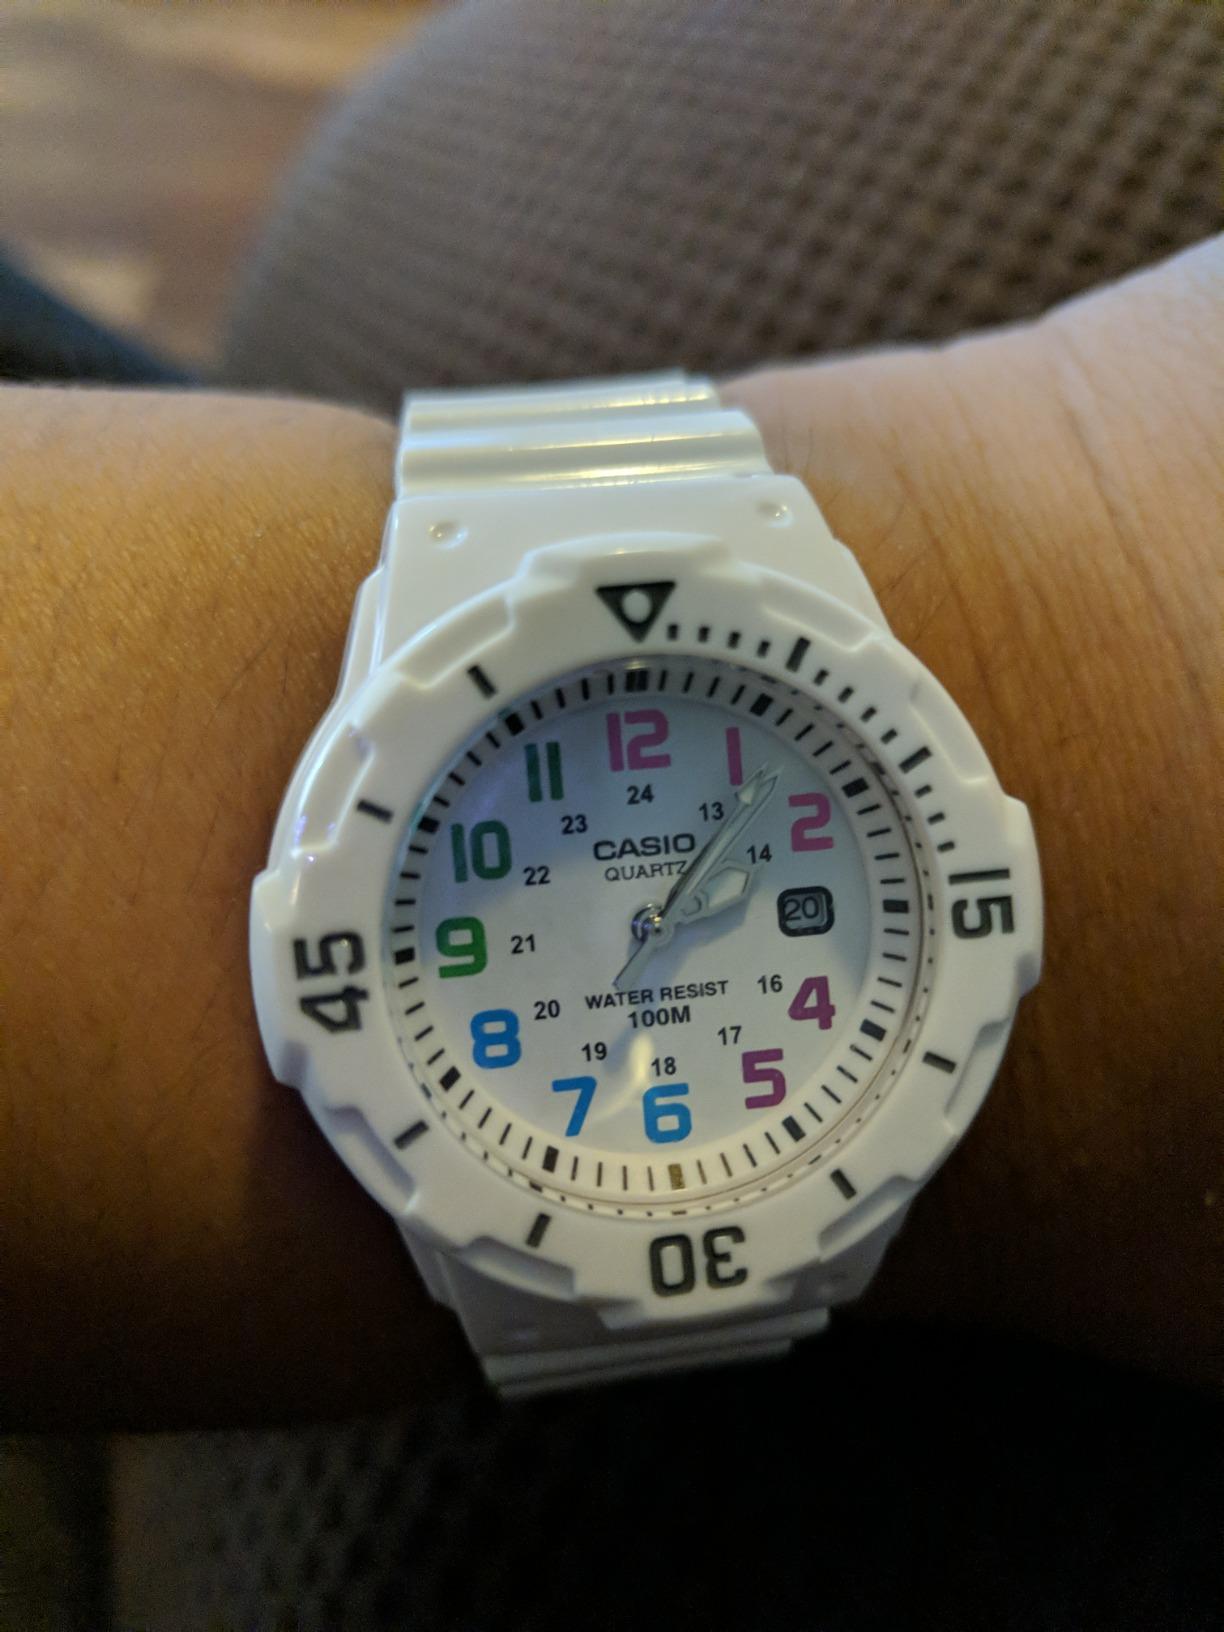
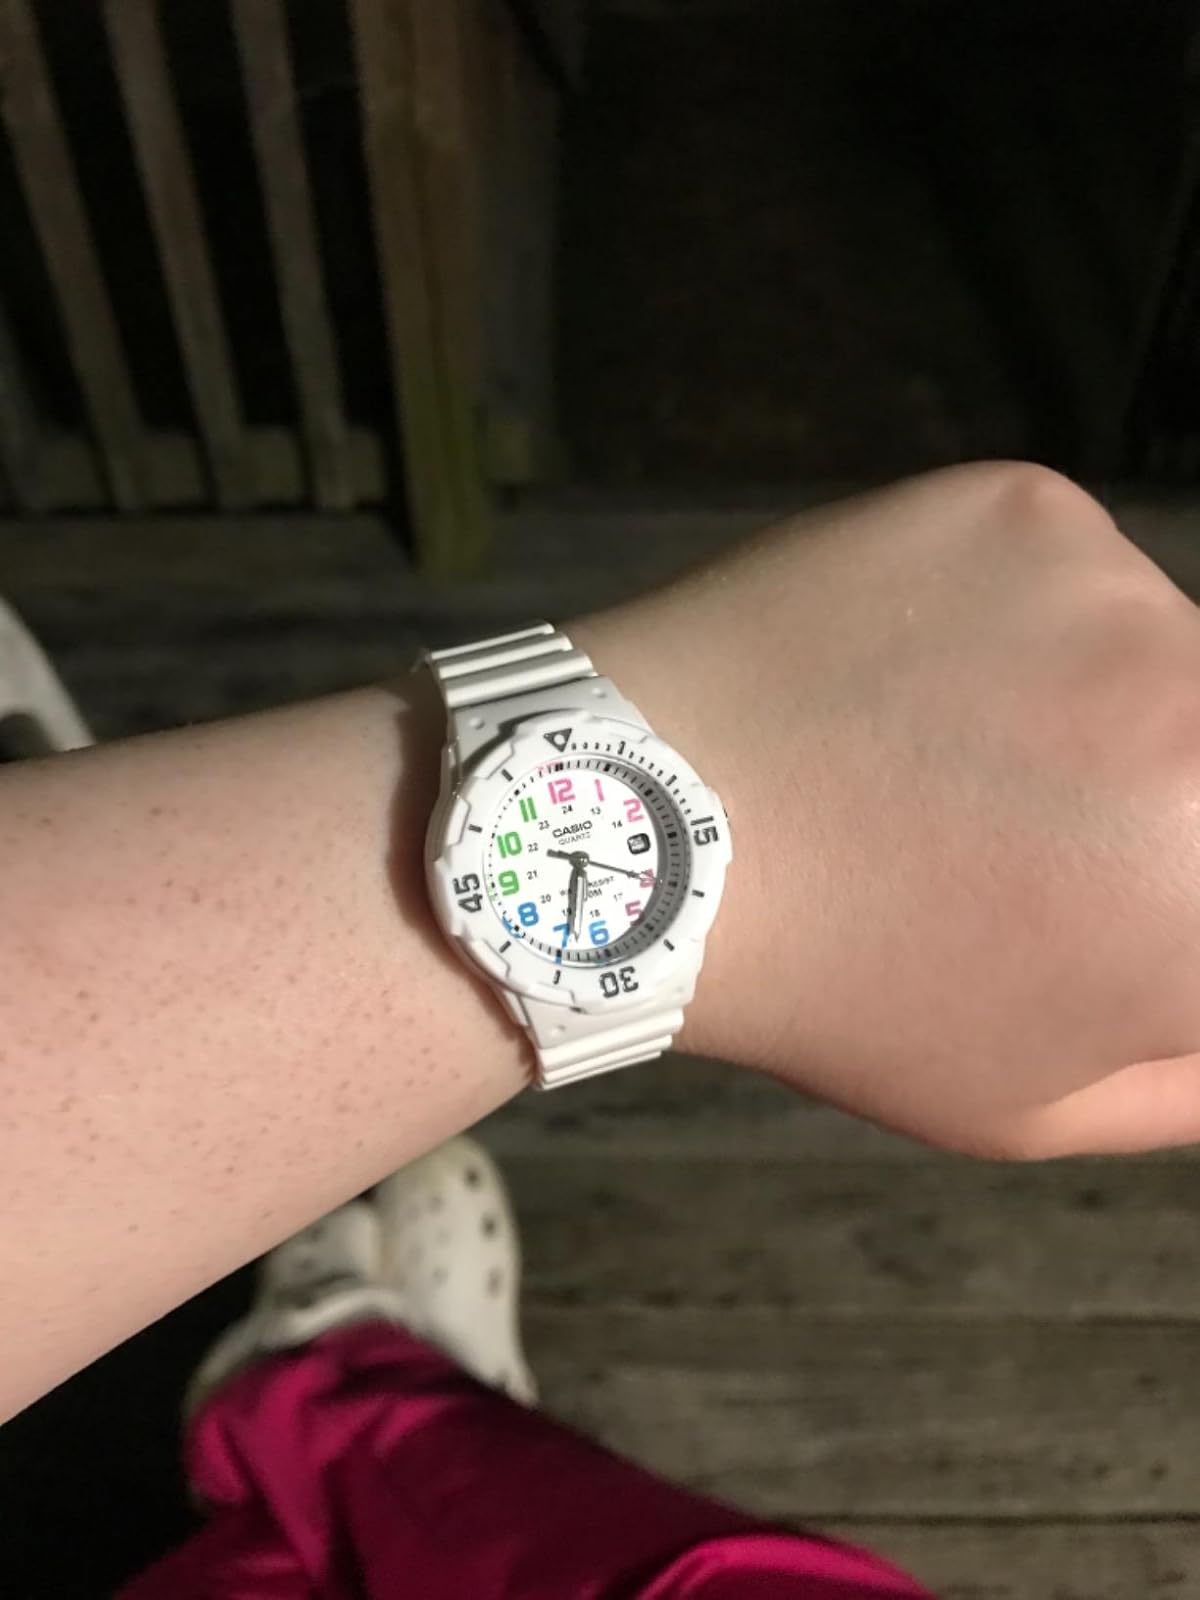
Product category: accessories_watch
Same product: yes